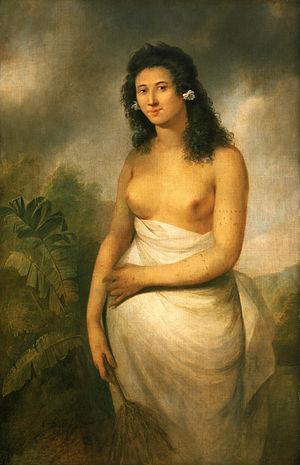
Les Tahitiens, ou Maohis, sont un peuple autochtone de Tahiti et de treize autres îles de l'archipel de la Société, ainsi que la population actuelle de ces terres d'ascendance mixte. Les Tahitiens sont l'un des peuples indigènes polynésiens les plus importants de l'Océanie.